1954 Bathurst 100

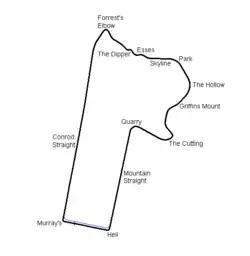
Layout of the Mount Panorama Circuit (1938-1986)

The 1954 Bathurst 100 was a motor race held at the Mount Panorama Circuit, Bathurst, New South Wales, Australia on 19 April 1954.